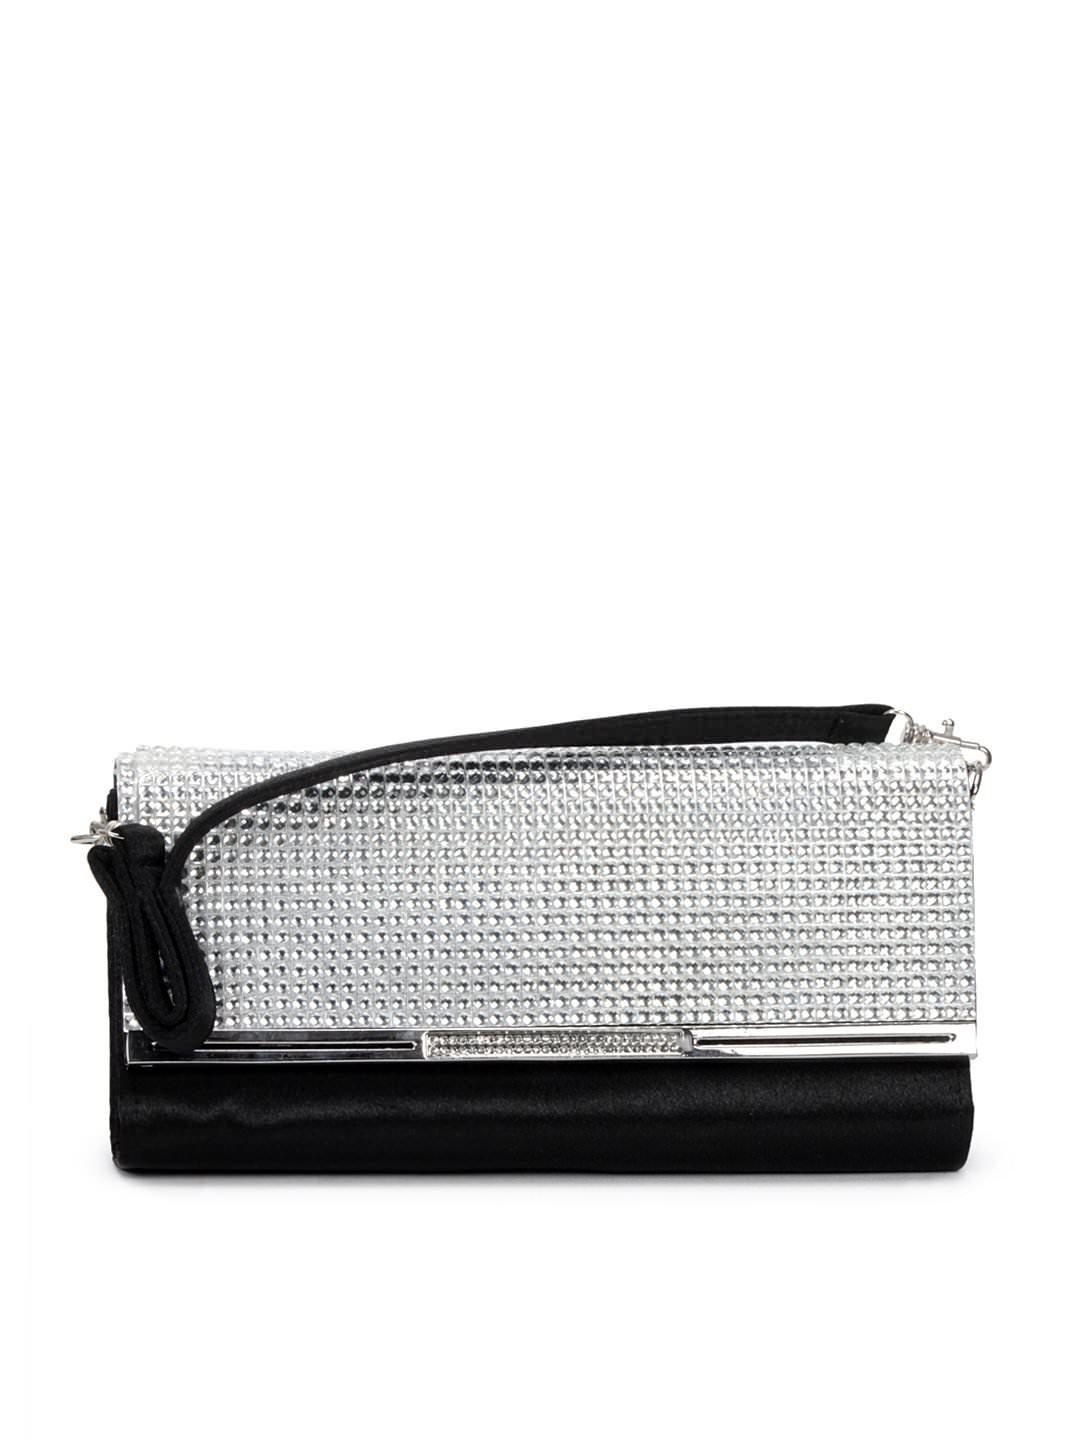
Lino Perros Women Gems Black Clutch
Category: Accessories / Bags / Clutches
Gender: Women
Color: Black
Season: Winter 2015
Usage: Casual